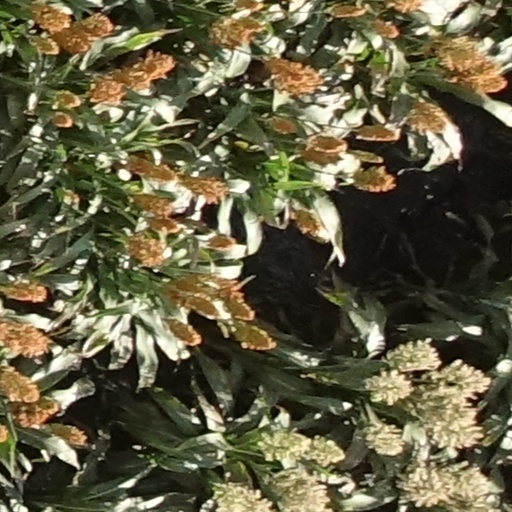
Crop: sorghum